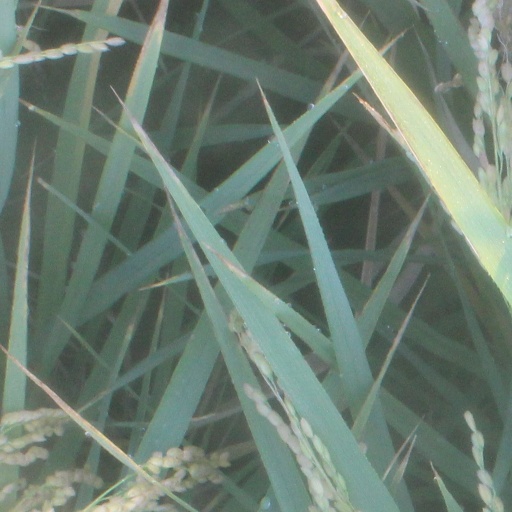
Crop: rice